Women in the Gaza war

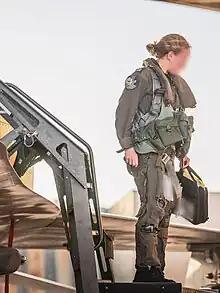
Female fighter pilot from the 119 Squadron

Women in the Israeli Air Force performed a variety of roles from the first day of the war. This includes pilots, combat navigators, and unmanned aerial vehicle operators. For the first time, 2 women were set to enter the elite 669 search and rescue unit.